Icarius (Athenian)

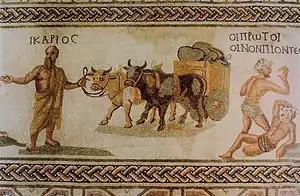
Icarius transporting wine in a 3rd-century mosaic from Paphos

In Greek mythology, Icarius ("Ikários") was a man from Athens who welcomed the god Dionysus.